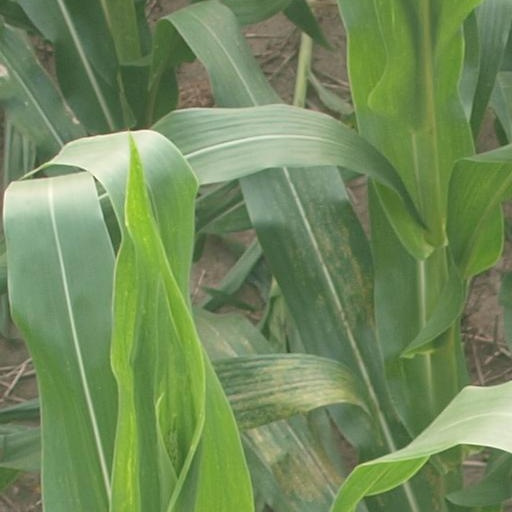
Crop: maize; corn